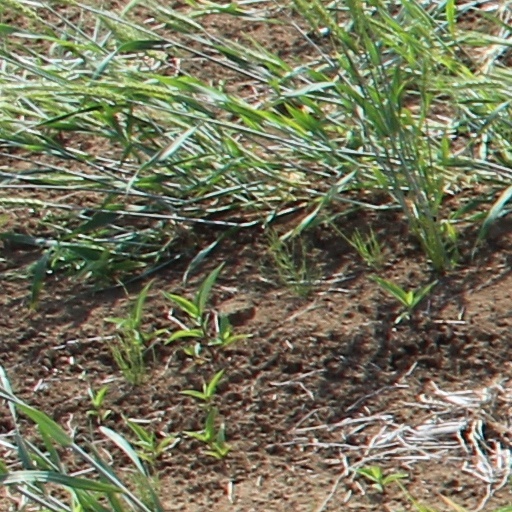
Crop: wheat